Bottled Up (film)

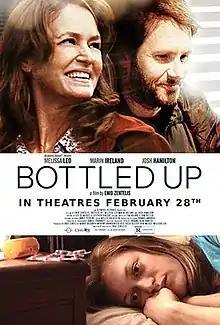
Film poster

Bottled Up is a 2013 American drama film written and directed by Enid Zentelis and starring Melissa Leo, Marin Ireland and Josh Hamilton.